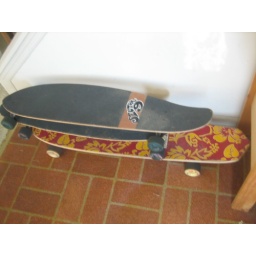
Stepped into the beach house and was greeted by my skateboard, Chris' board, and Shelby's board; one happy family!